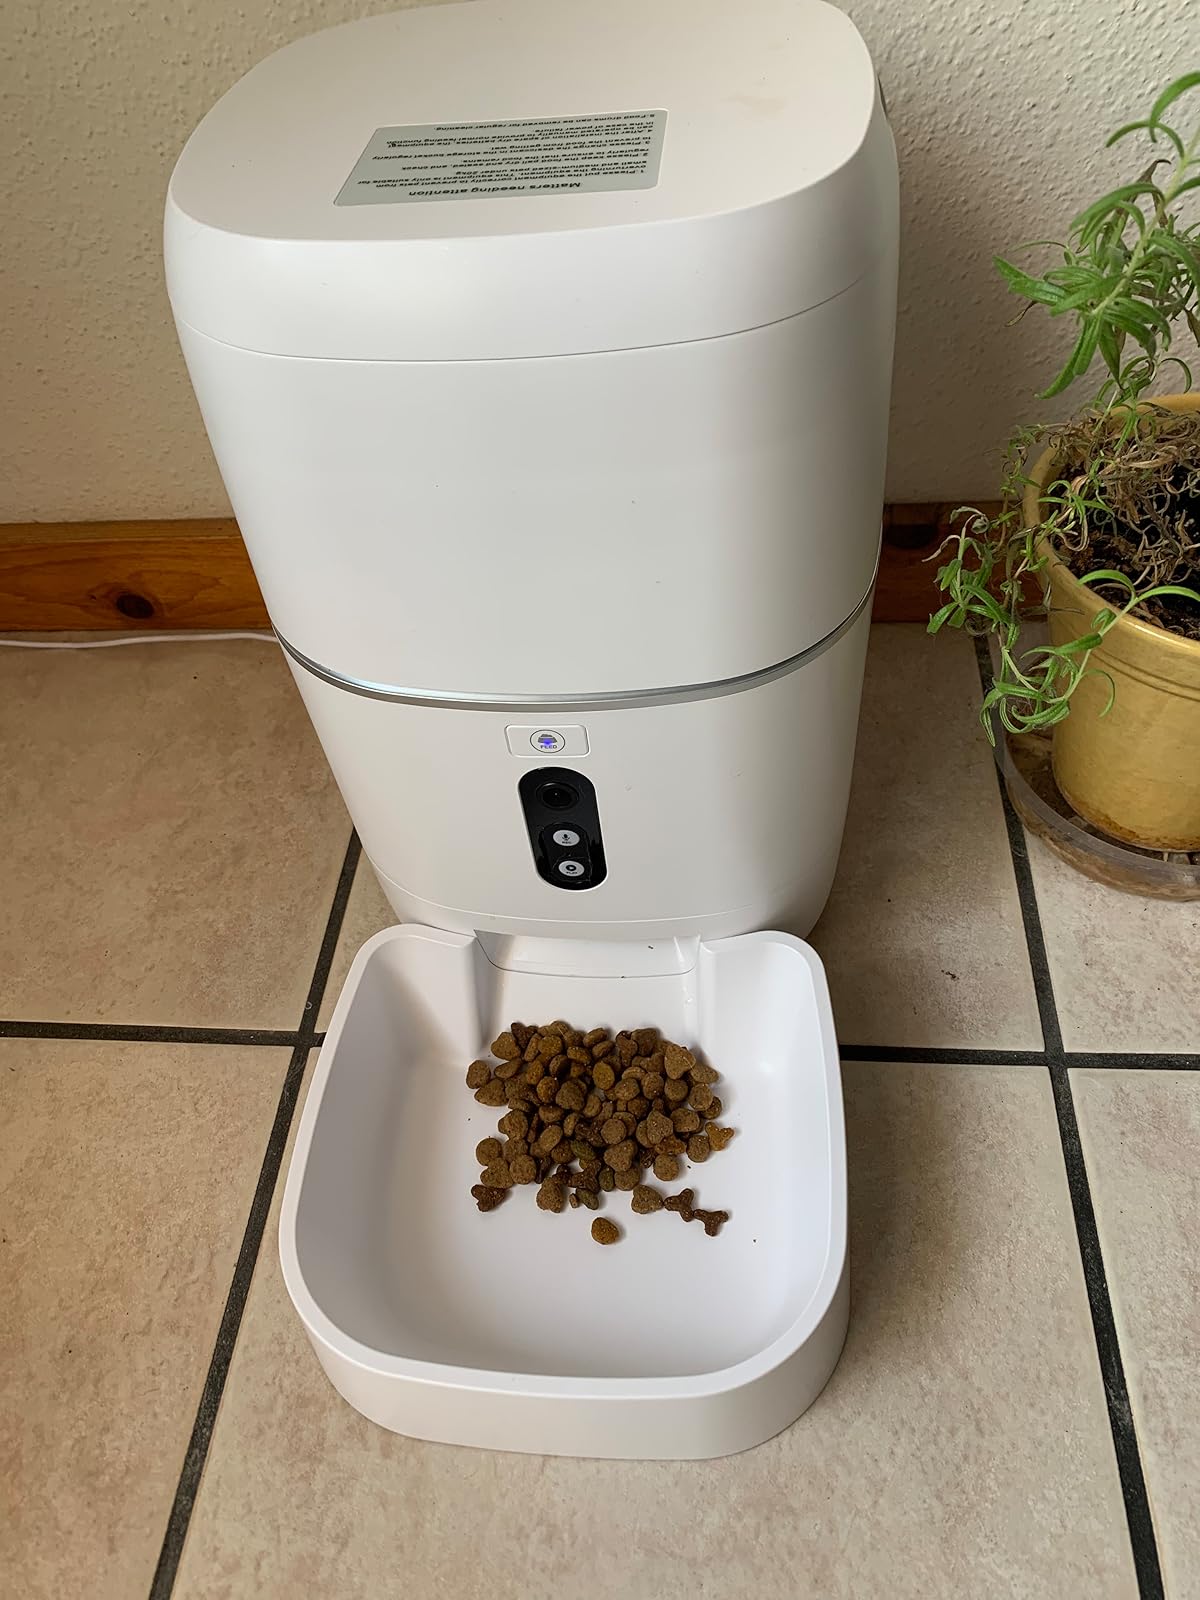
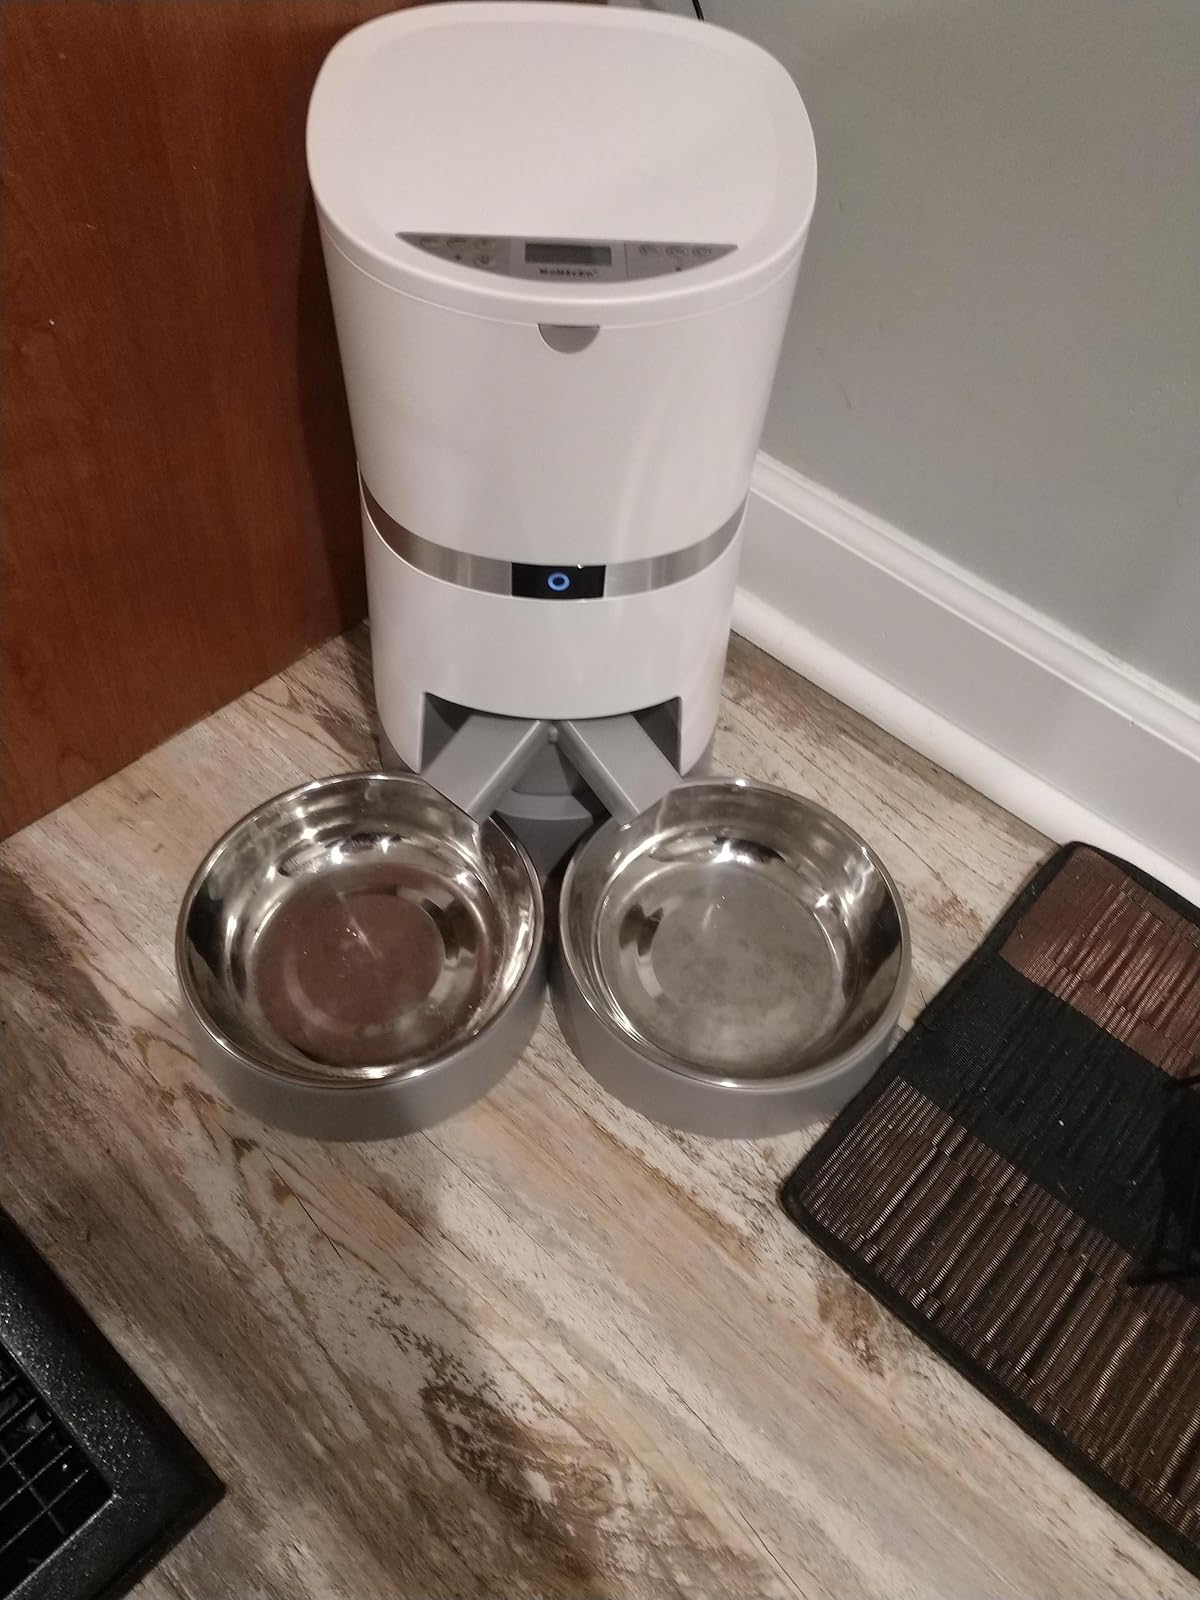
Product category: items_feeder
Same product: no